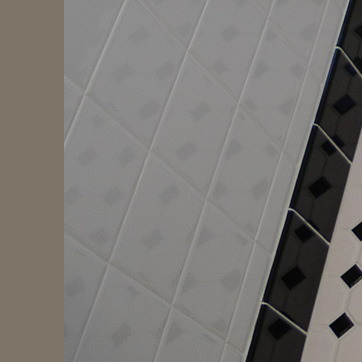
Material: tile